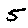
Label: 5